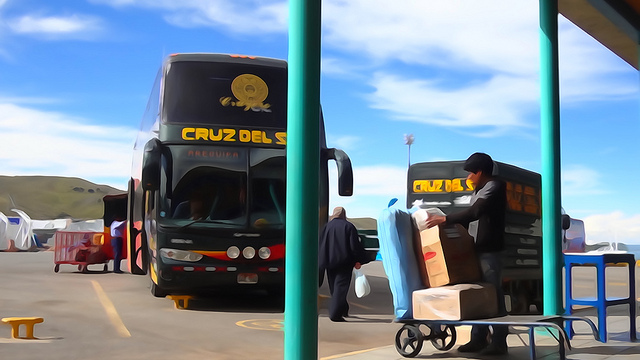
A bus is parked out side with a man putting storage on the bus

A tour bus being loaded with passenger luggage.